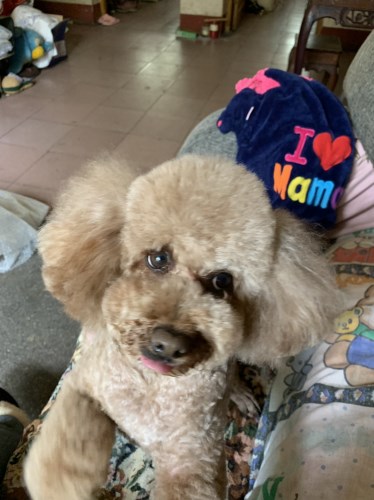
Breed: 2925-n000114-toy_poodle